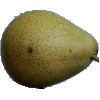
Label: Pear Forelle 1